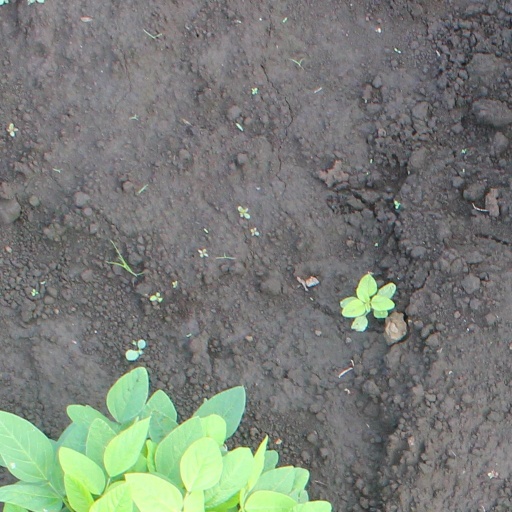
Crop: soybean